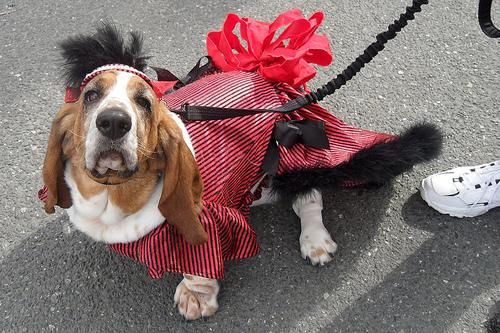
Breed: basset hound